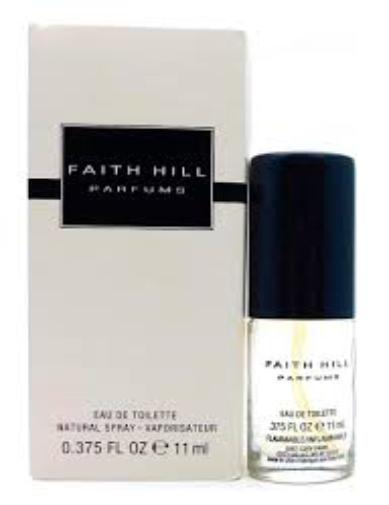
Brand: Faith Hill Parfums
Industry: Necessities